Ivan Zholtovsky

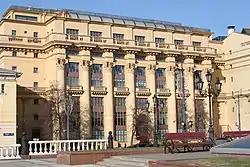
Mokhovaya Street Building, 1931-1934

In 1931–1932, the State consolidated once mosaic architectural profession. In June, 1931, Central Committee authorized three megaprojects – reconstruction of Moscow, Moscow Canal and Moscow Metro, creating thousands of architectural and engineering jobs under tight state control. A fourth megaproject, Palace of the Soviets, was already in design contest stage. Zholtovsky shared contest prize with Boris Iofan and Hector Hamilton; Iofan's draft was later selected. Zholtovsky, however, refused to work for "Metro", believing that the lowly underground job is not worth his time.